Kay Starr

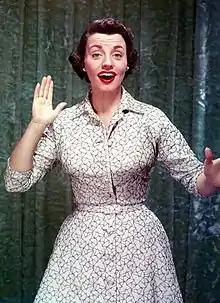
Publicity photo,

Kay Starr (born Catherine Laverne Starks; July 21, 1922 – November 3, 2016) was an American singer who enjoyed considerable success in the late 1940s and 1950s. She was of Iroquois and Irish heritage. Starr performed multiple genres, such as pop, jazz, and country, but her roots were in jazz. Her 1952 song "Wheel of Fortune" was a smash hit, and later inducted into the Grammy Hall of Fame. Additionally, she had big hits with "Allez-Vous-En" (from the Broadway Show CAN-CAN) and "If You Love Me (Really Love Me)" in 1953 and 1954, respectively.